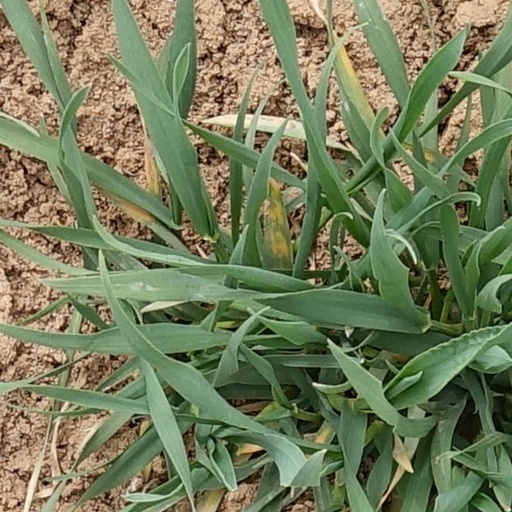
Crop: wheat